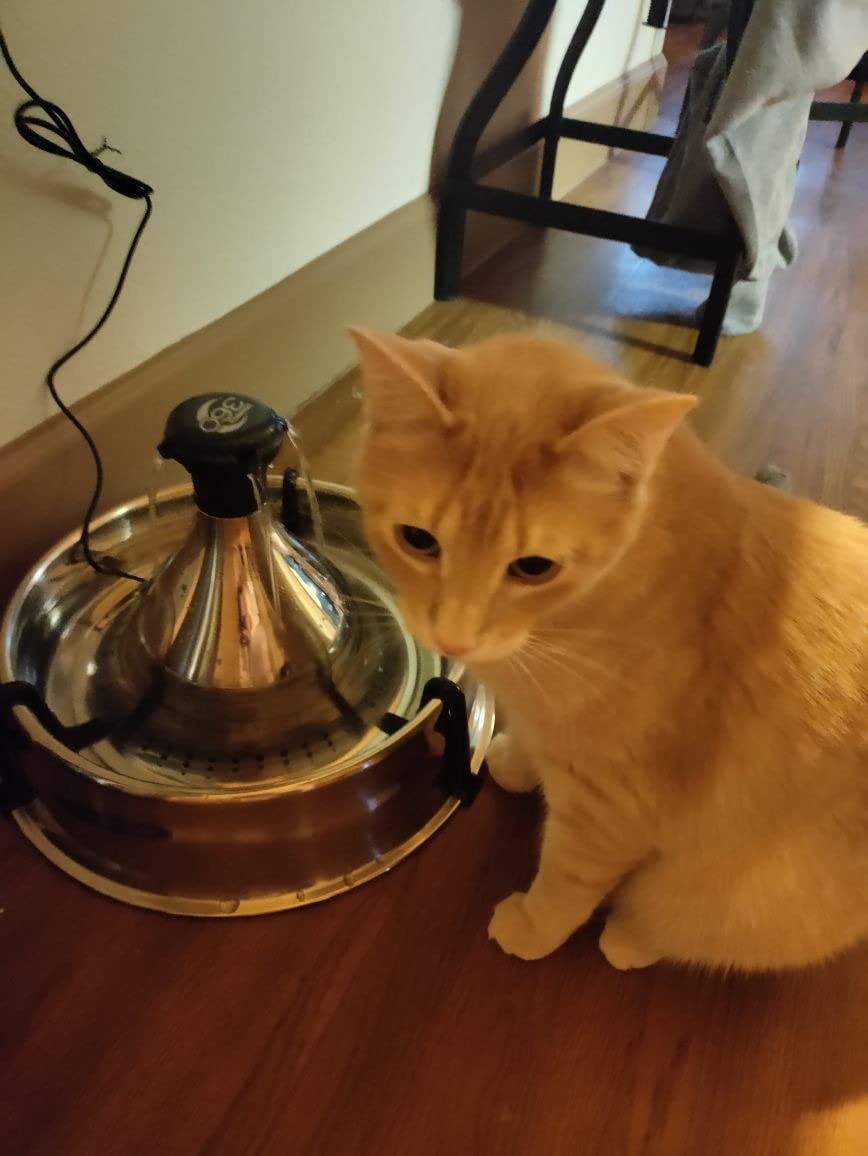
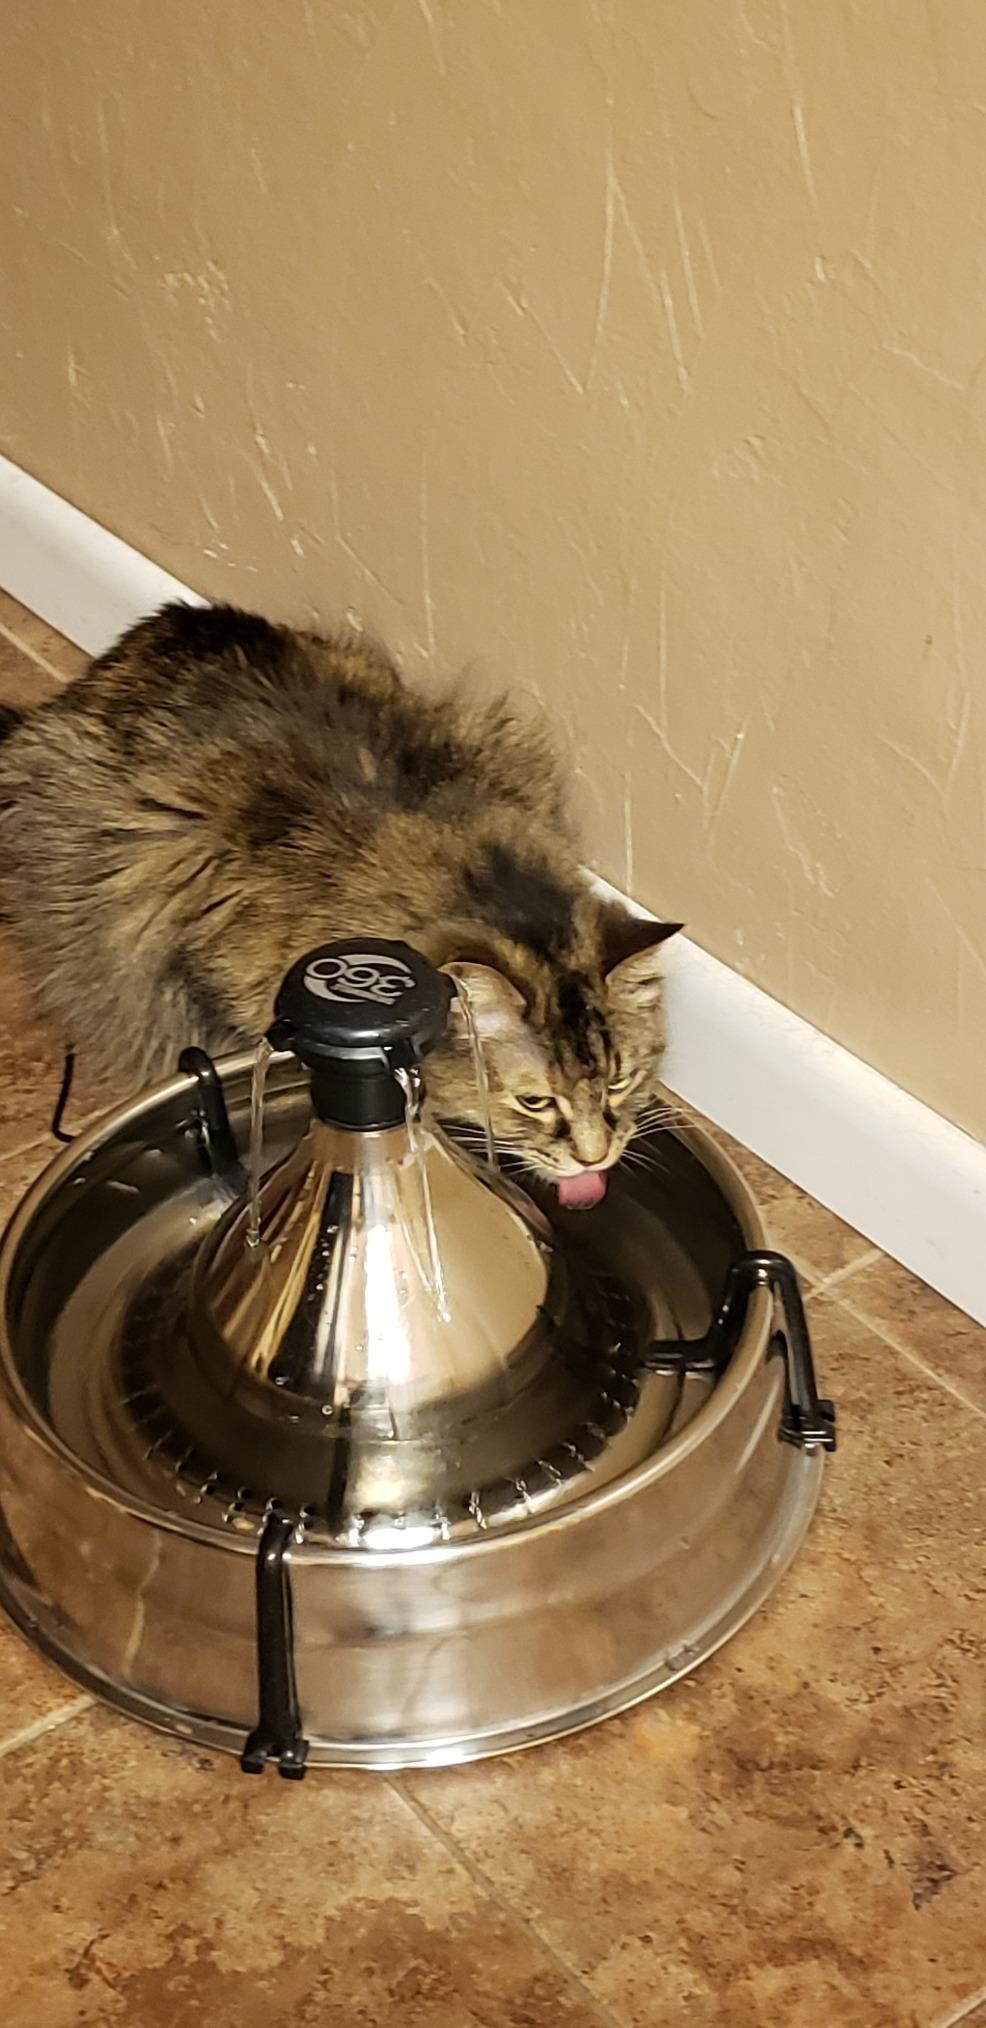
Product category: items_bowl
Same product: yes